Roman Catholic Diocese of Trier

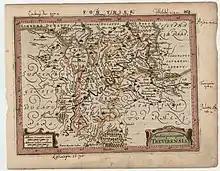
Map of the territory of the archdiocese of Trier in 1651

The bishops of Trier were already virtually independent territorial magnates in Merovingian times. In 772 Charlemagne granted Bishop Wiomad complete immunity from the jurisdiction of the ruling count for all the churches and monasteries, as well as villages and castles that belonged to the Church of St. Peter at Trier. In his will he also elevated the diocese to the Archdiocese of Trier, with suffragans on both sides of the Rhine. This arrangement lasted over a thousand years.